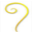
Label: worm